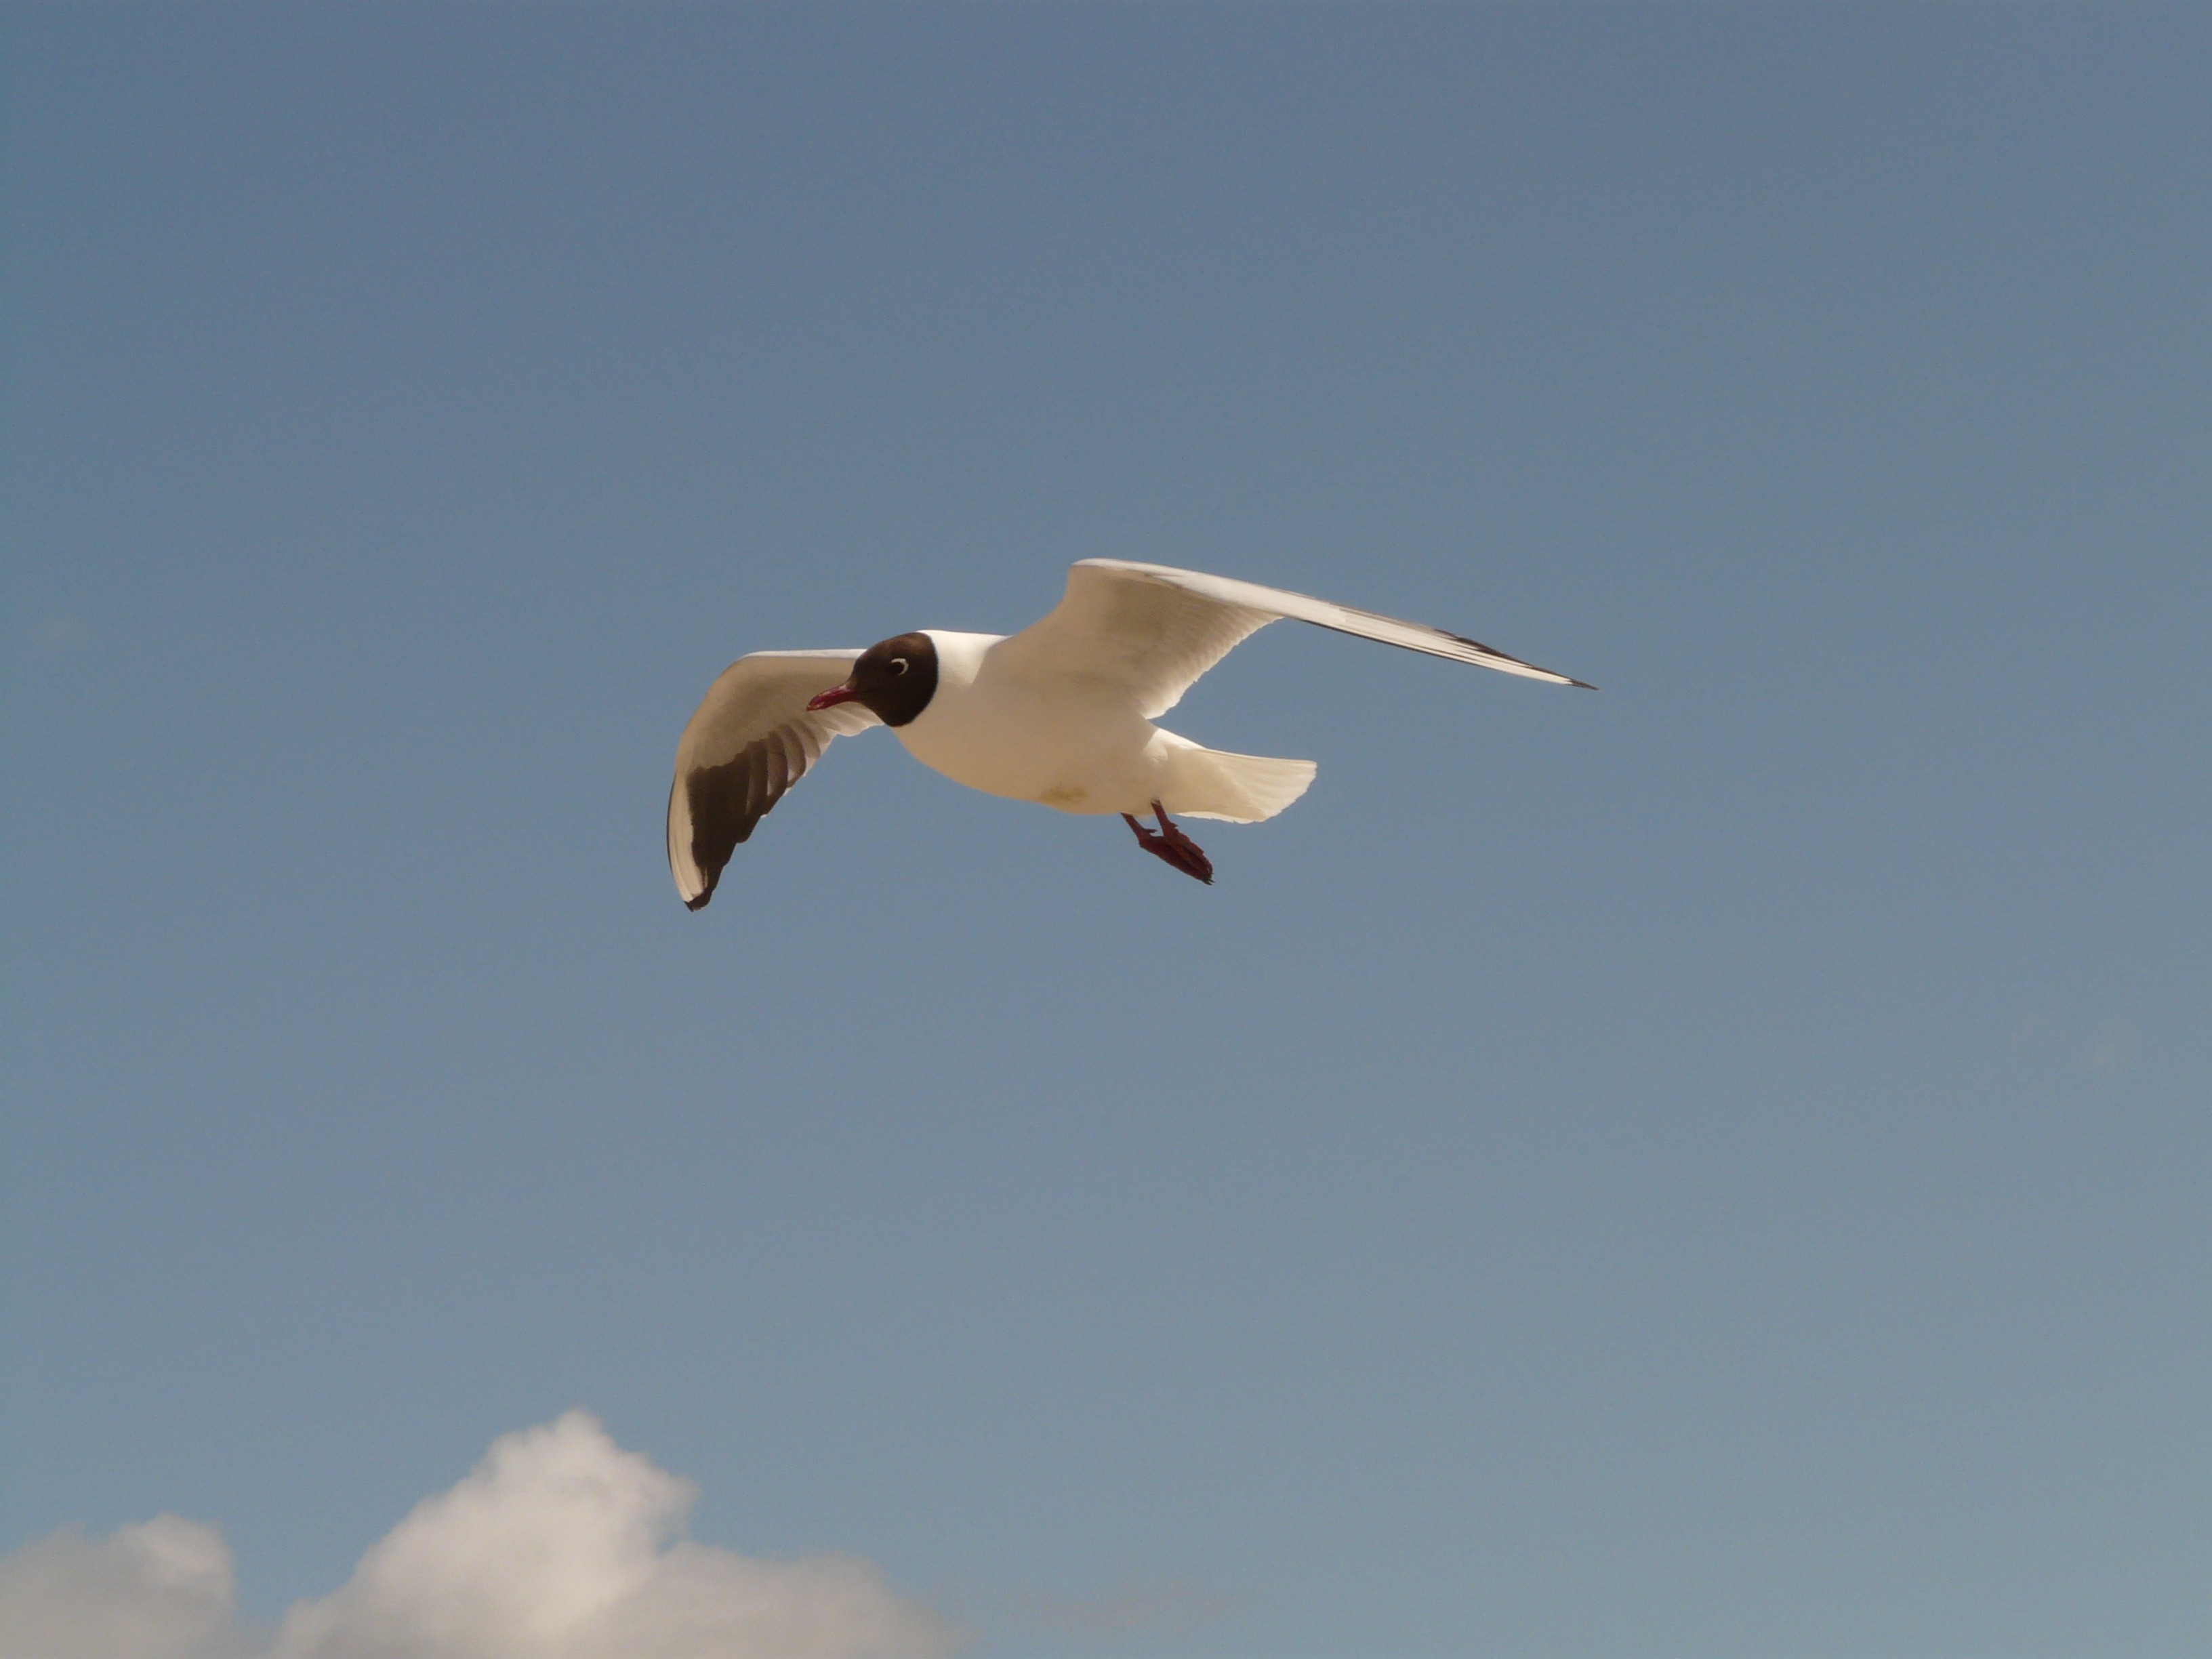
beach, sand, bird, wing, sky, seabird, fly, seagull, gull, beak, flight, laridae, sail, vertebrate, funny, nice, albatross, top, species, curious, water bird, gull species, black headed gull, charadriiformes, chroicocephalus ridibundus, larus ridibundus